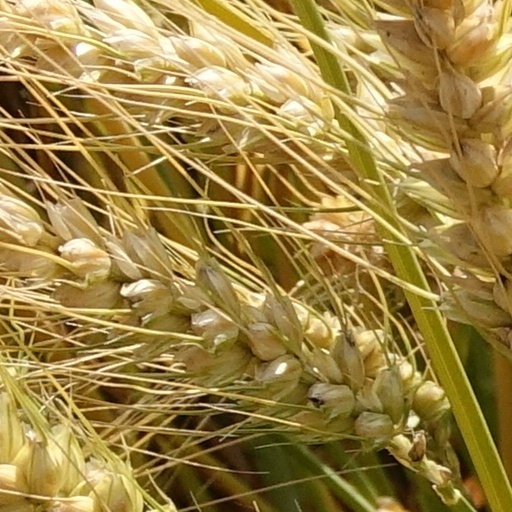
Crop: wheat